Big Brother 9 (American season)

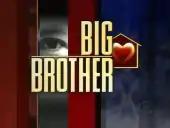
"Big Brother 9" logo

Big Brother 9, also known as Big Brother: 'Til Death Do You Part, is the ninth season of the American reality television series "Big Brother". It premiered on CBS on February 12, 2008, and concluded with its season finale on April 27, 2008; it was scheduled as a midseason installment of the series as replacement programming due to the Writers Guild of America strike.